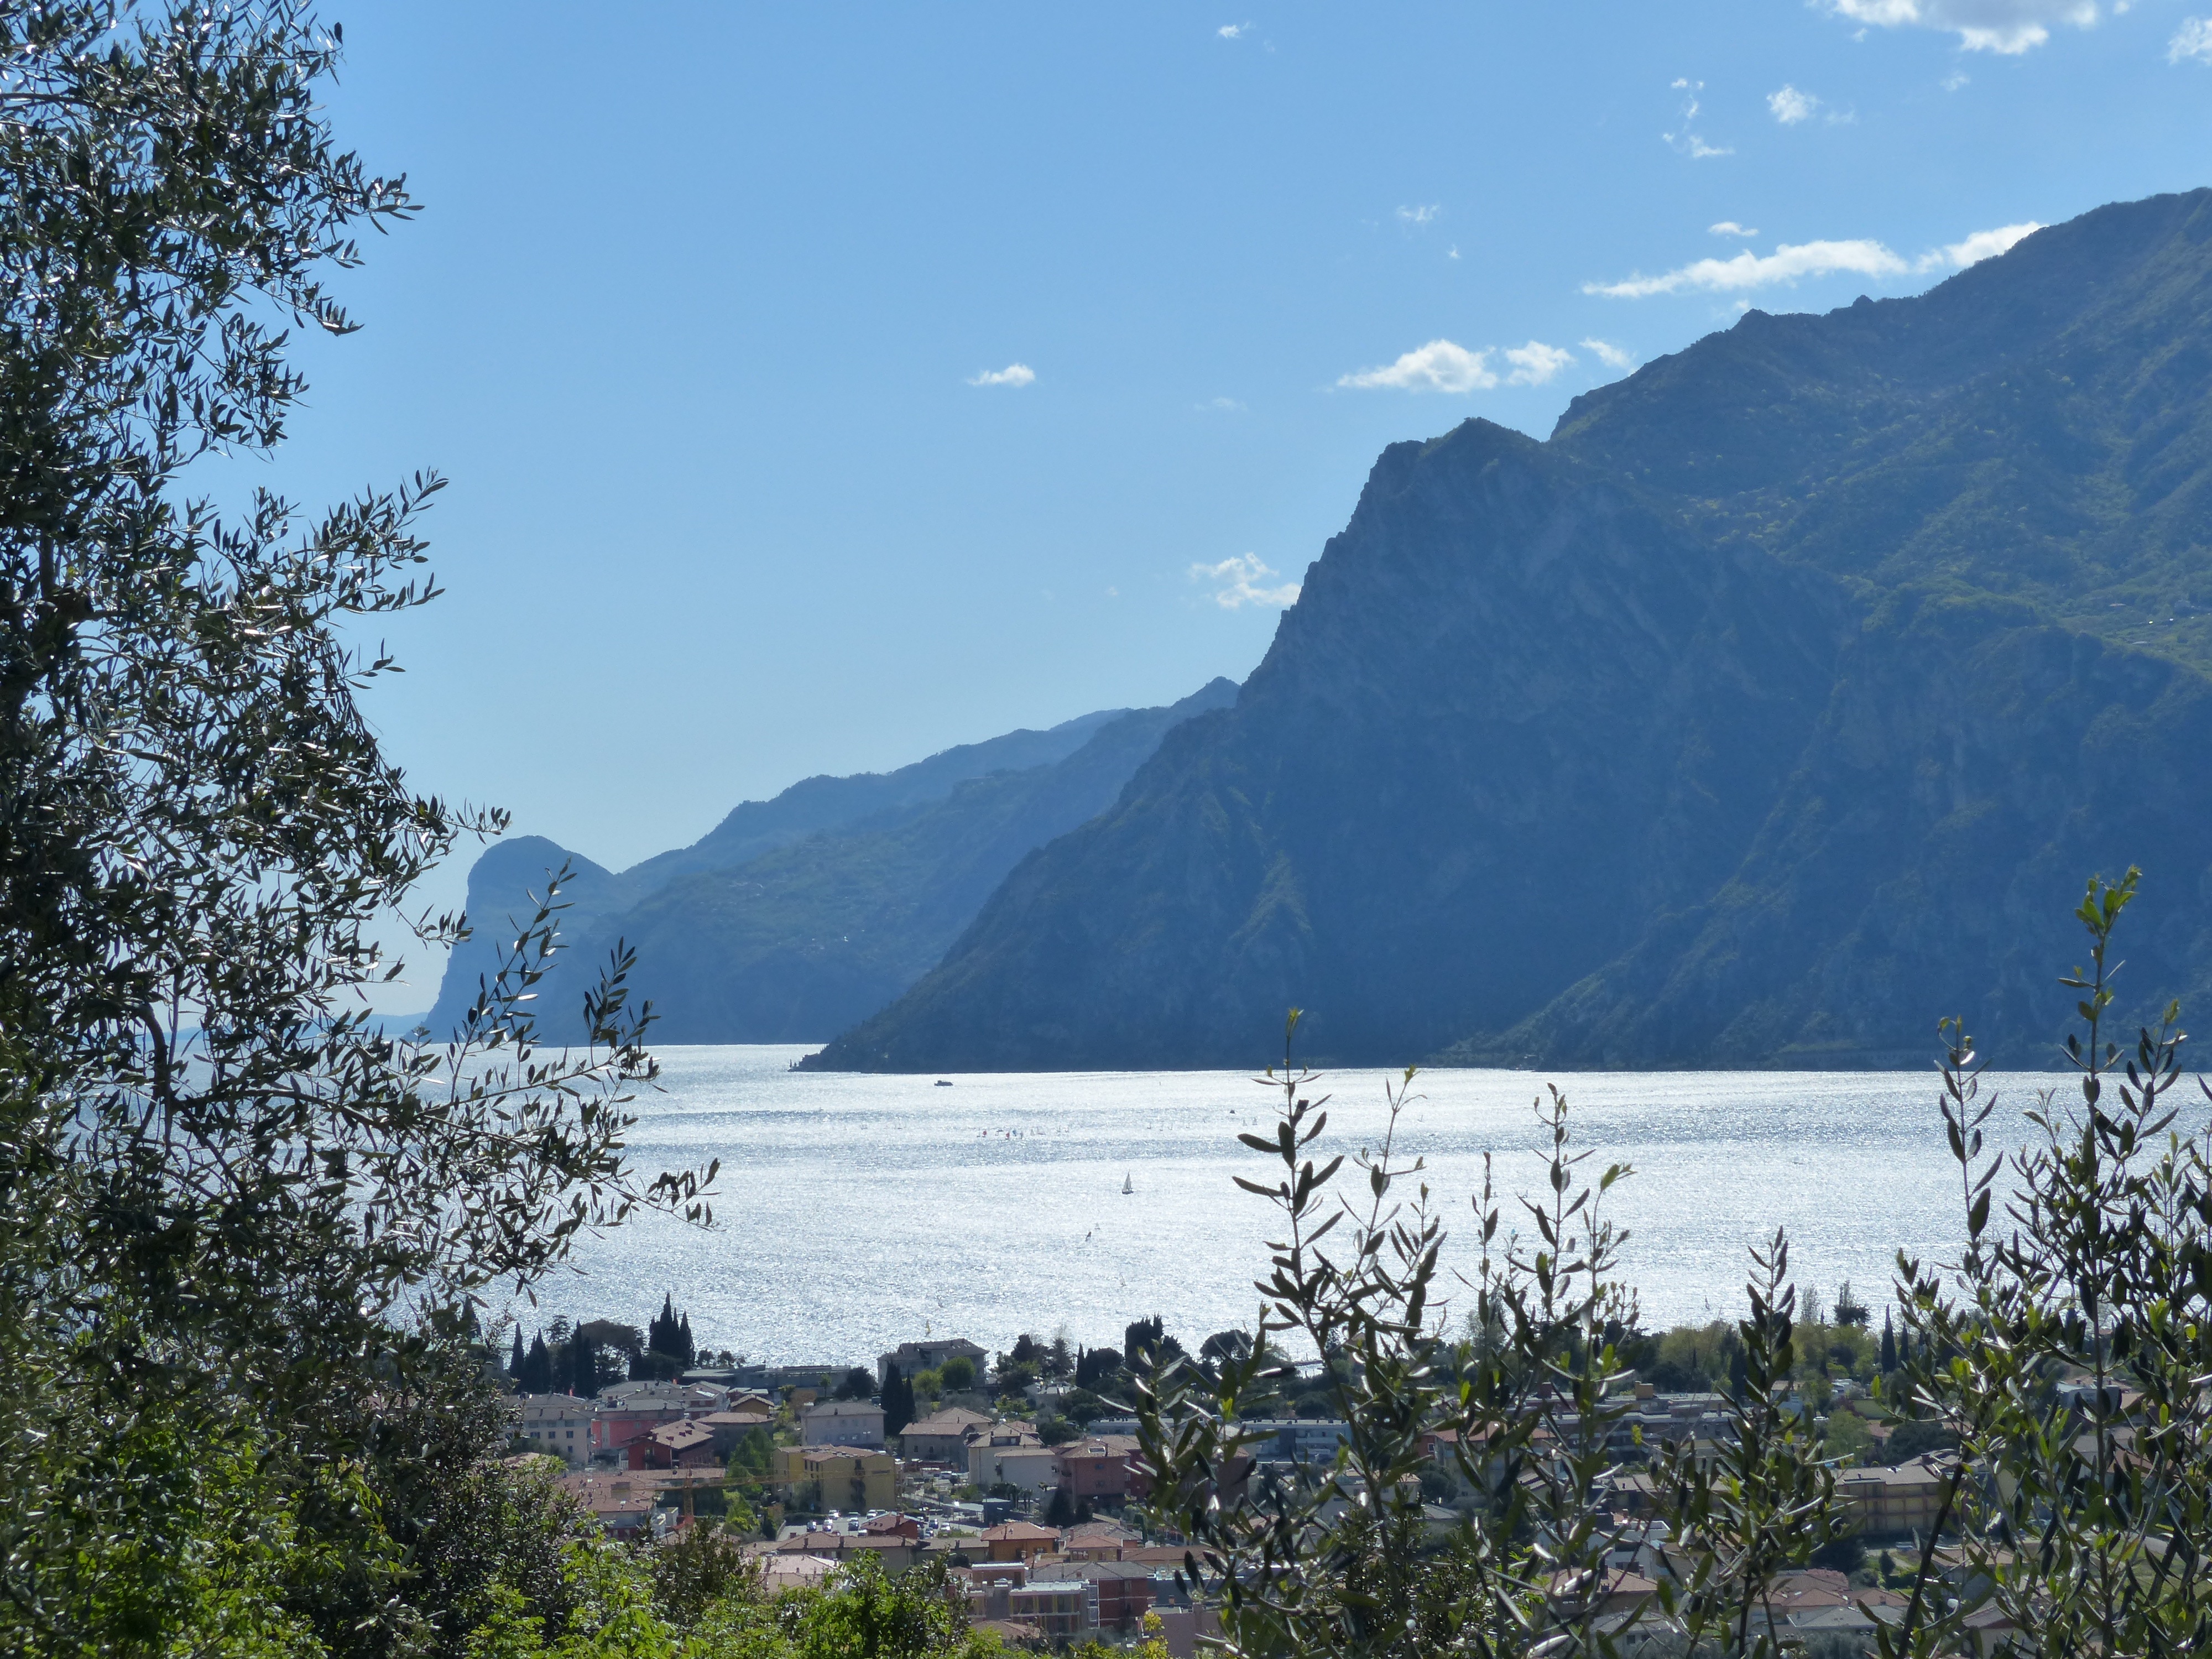
landscape, sea, nature, wilderness, mountain, lake, mountain range, vacation, holiday, bay, fjord, reservoir, national park, body of water, garda, mountains, outlook, loch, landform, torbole, garda mountains, mountainous landforms, monte cas, punta dei larici